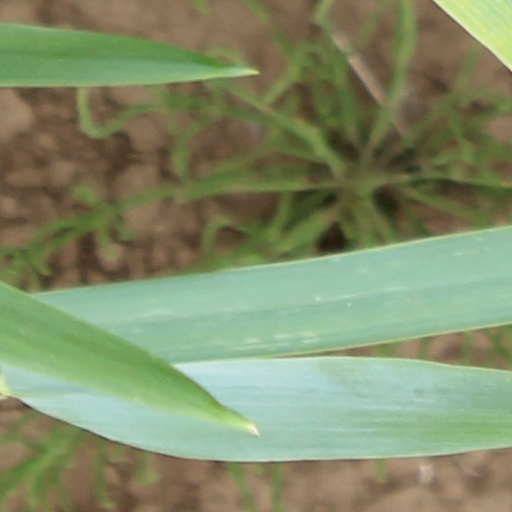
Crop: wheat